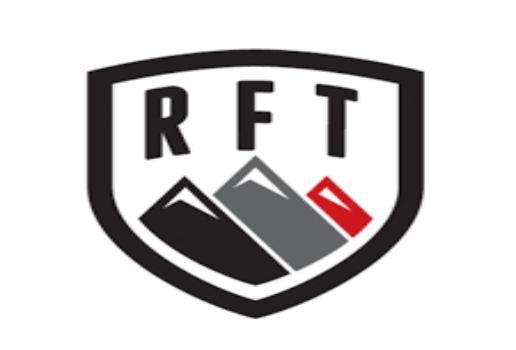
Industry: Transportation